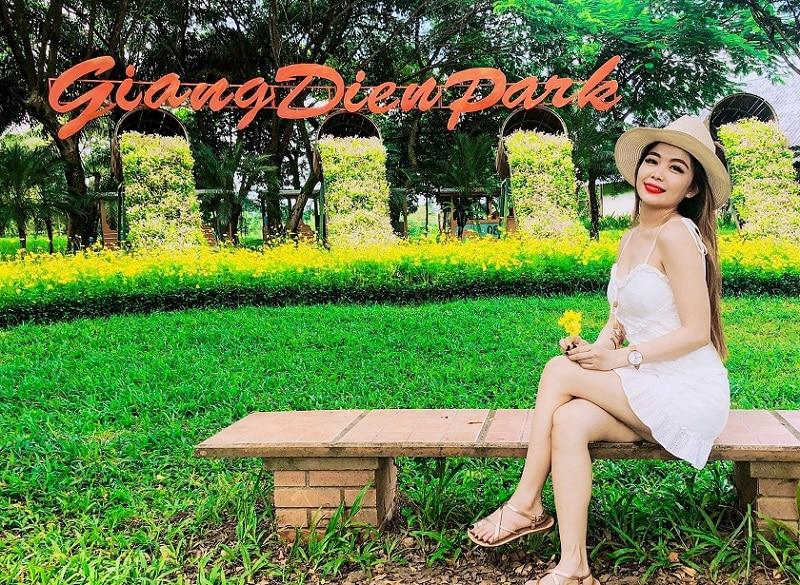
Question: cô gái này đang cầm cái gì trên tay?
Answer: bông hoa màu vàng